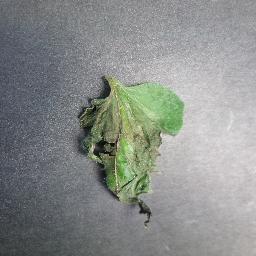
Label: Tomato___Late_blight